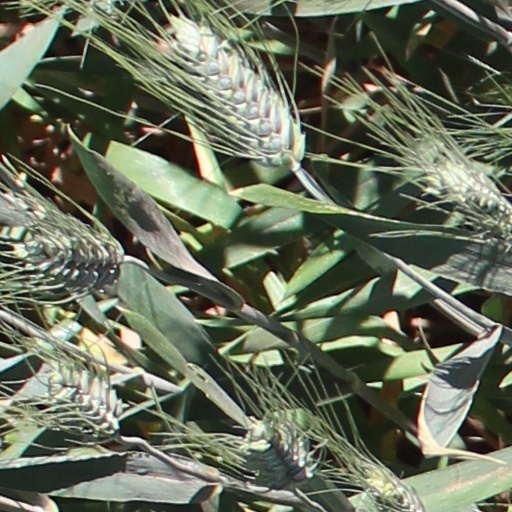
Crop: wheat